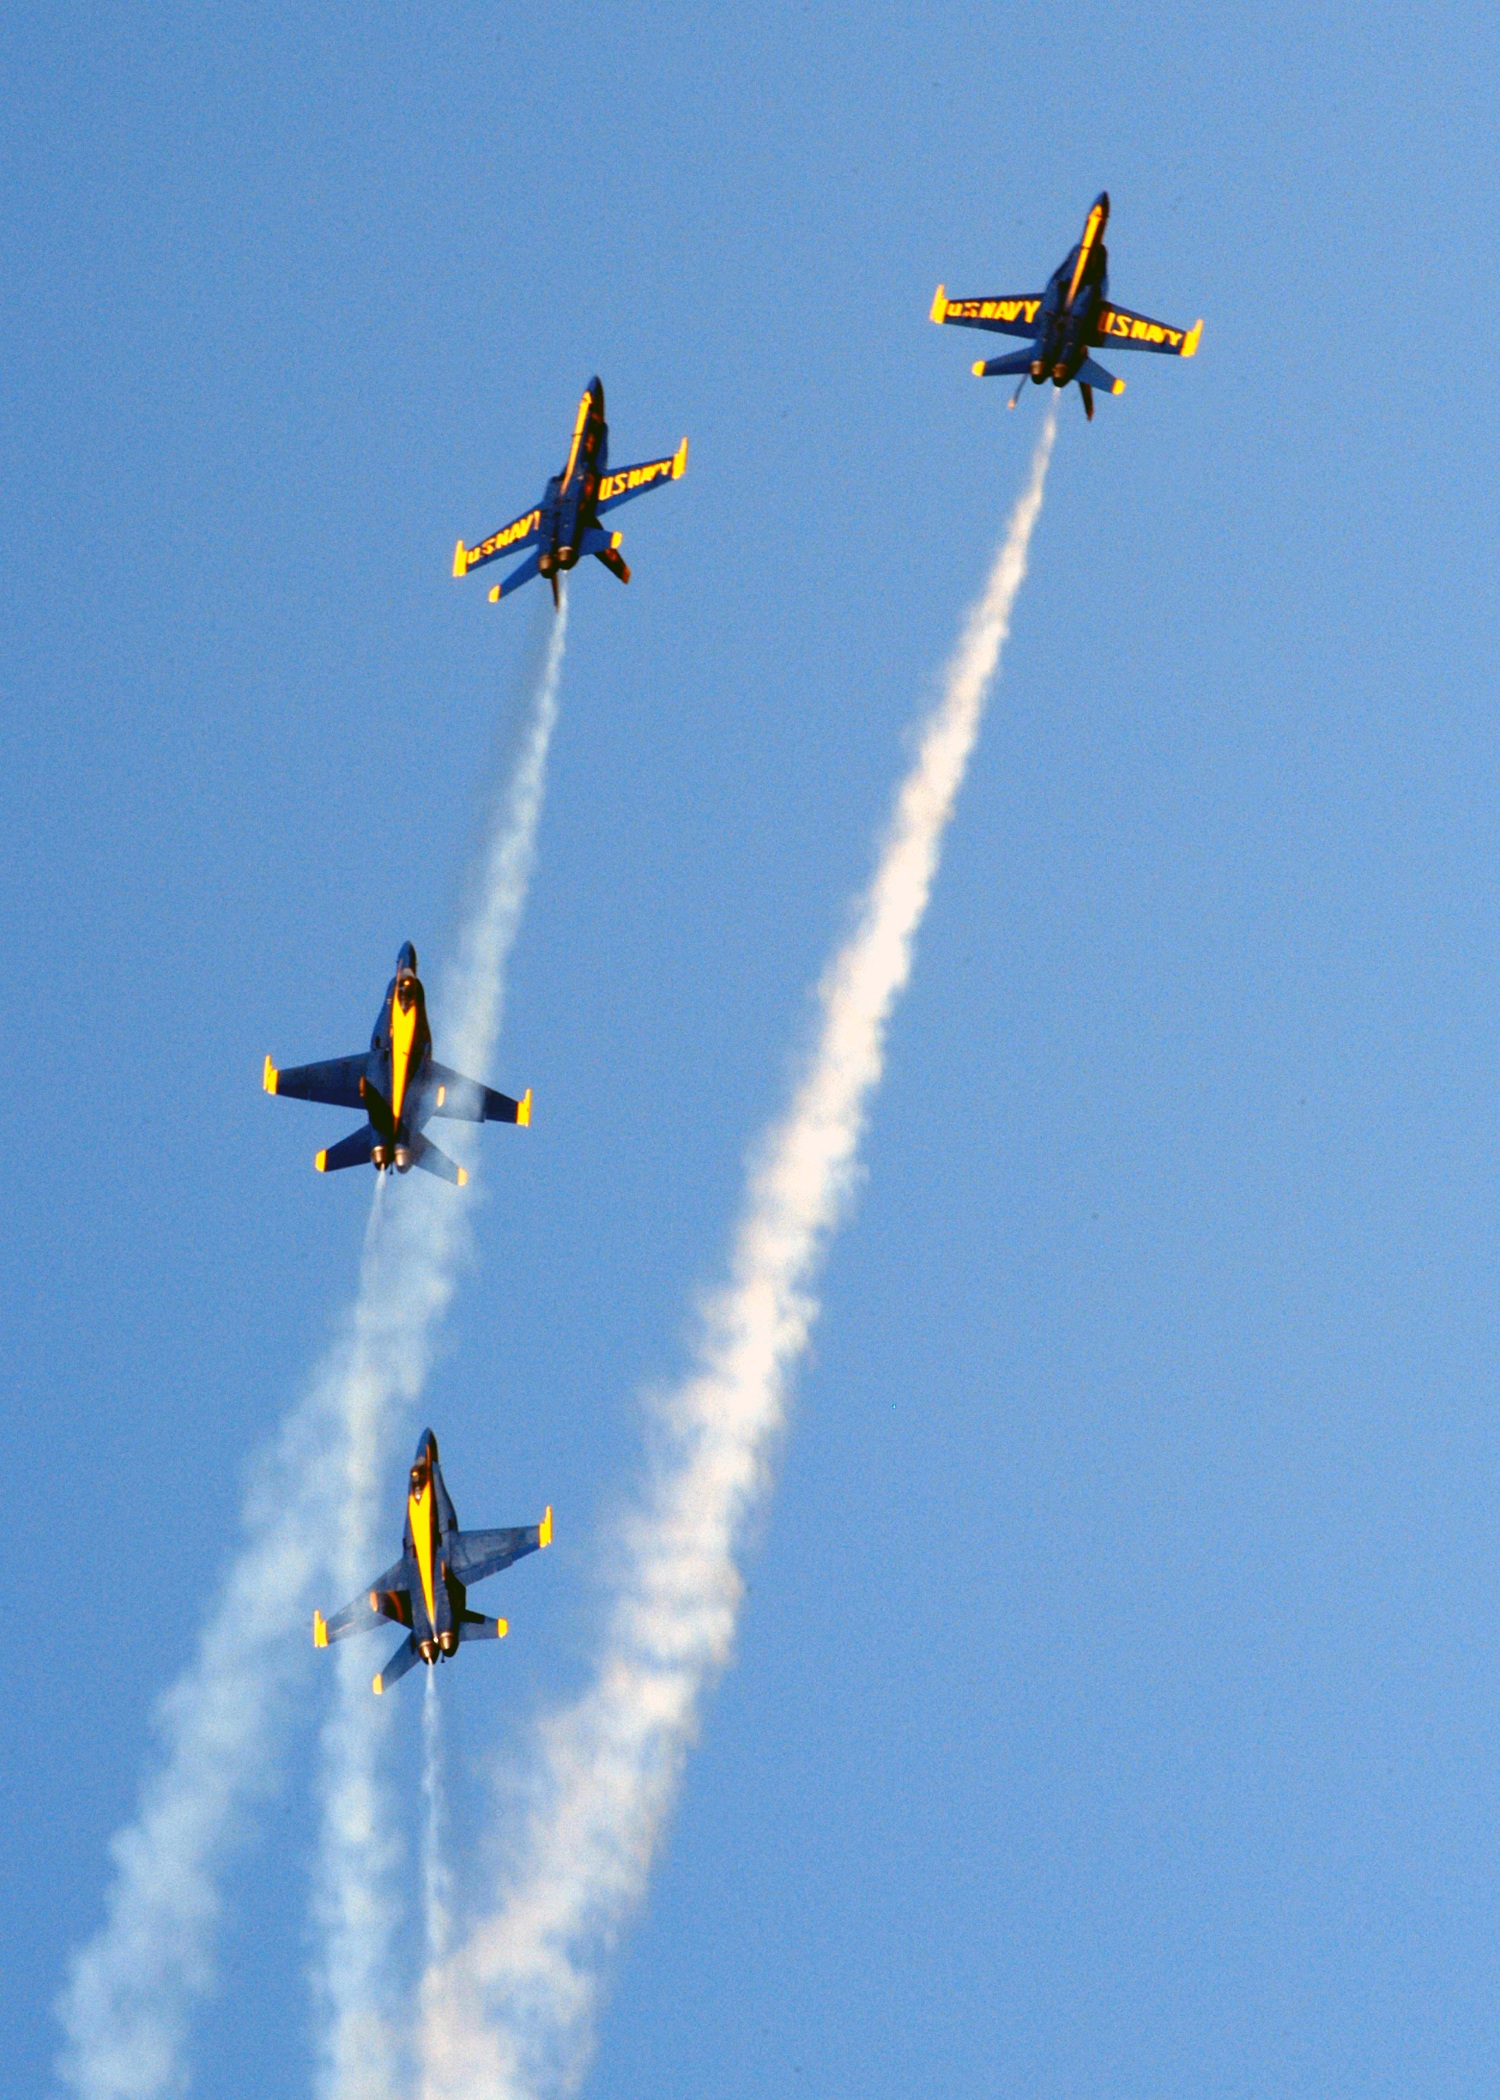
wing, airplane, aircraft, jet, vehicle, airline, aviation, show, flight, team, event, demonstration, airshow, blue angels, air show, air force, aerobatics, team work, fighters, atmosphere of earth, general aviation